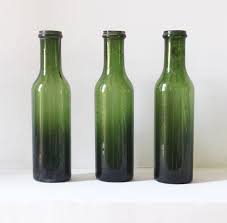
Waste category: glass